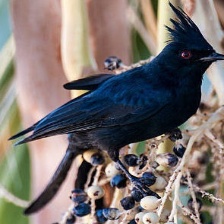
Species: PHAINOPEPLA
Scientific name: PHAINOPEPLA NITENS